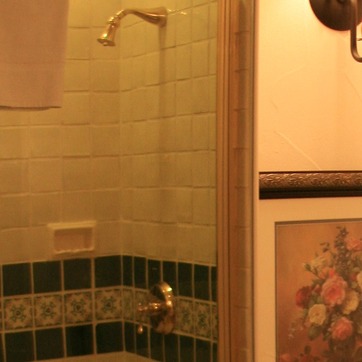
Material: mirror